Cholesbury Camp

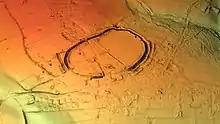
3D view of the digital terrain model

The fort is located in the Chiltern Hills at an altitude of over . The porosity of the ground in the area severely limited the availability of surface water, essential for livestock, and therefore precluded year-round settlement adjacent to most of the upland pastures. However, there are two aquifer-fed water sources: Holy (or Holly) and Bury Ponds. The constancy of this supply, over many hundreds of years, is cited as being crucial to the decision as to where to site the hill fort and for the early establishment of the isolated community at Cholesbury.